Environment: real
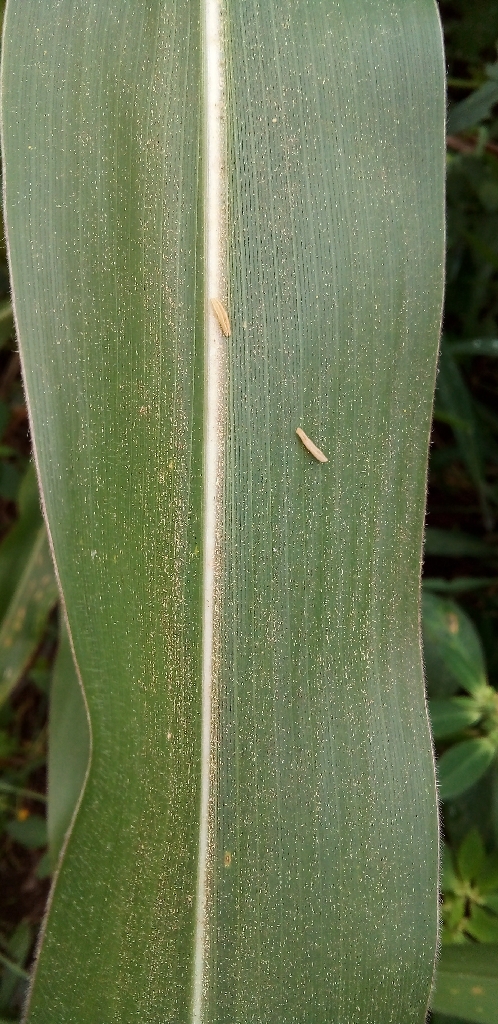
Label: healthy